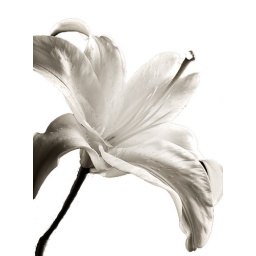
A white oriental lily shot against a black backdrop